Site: brandenburg
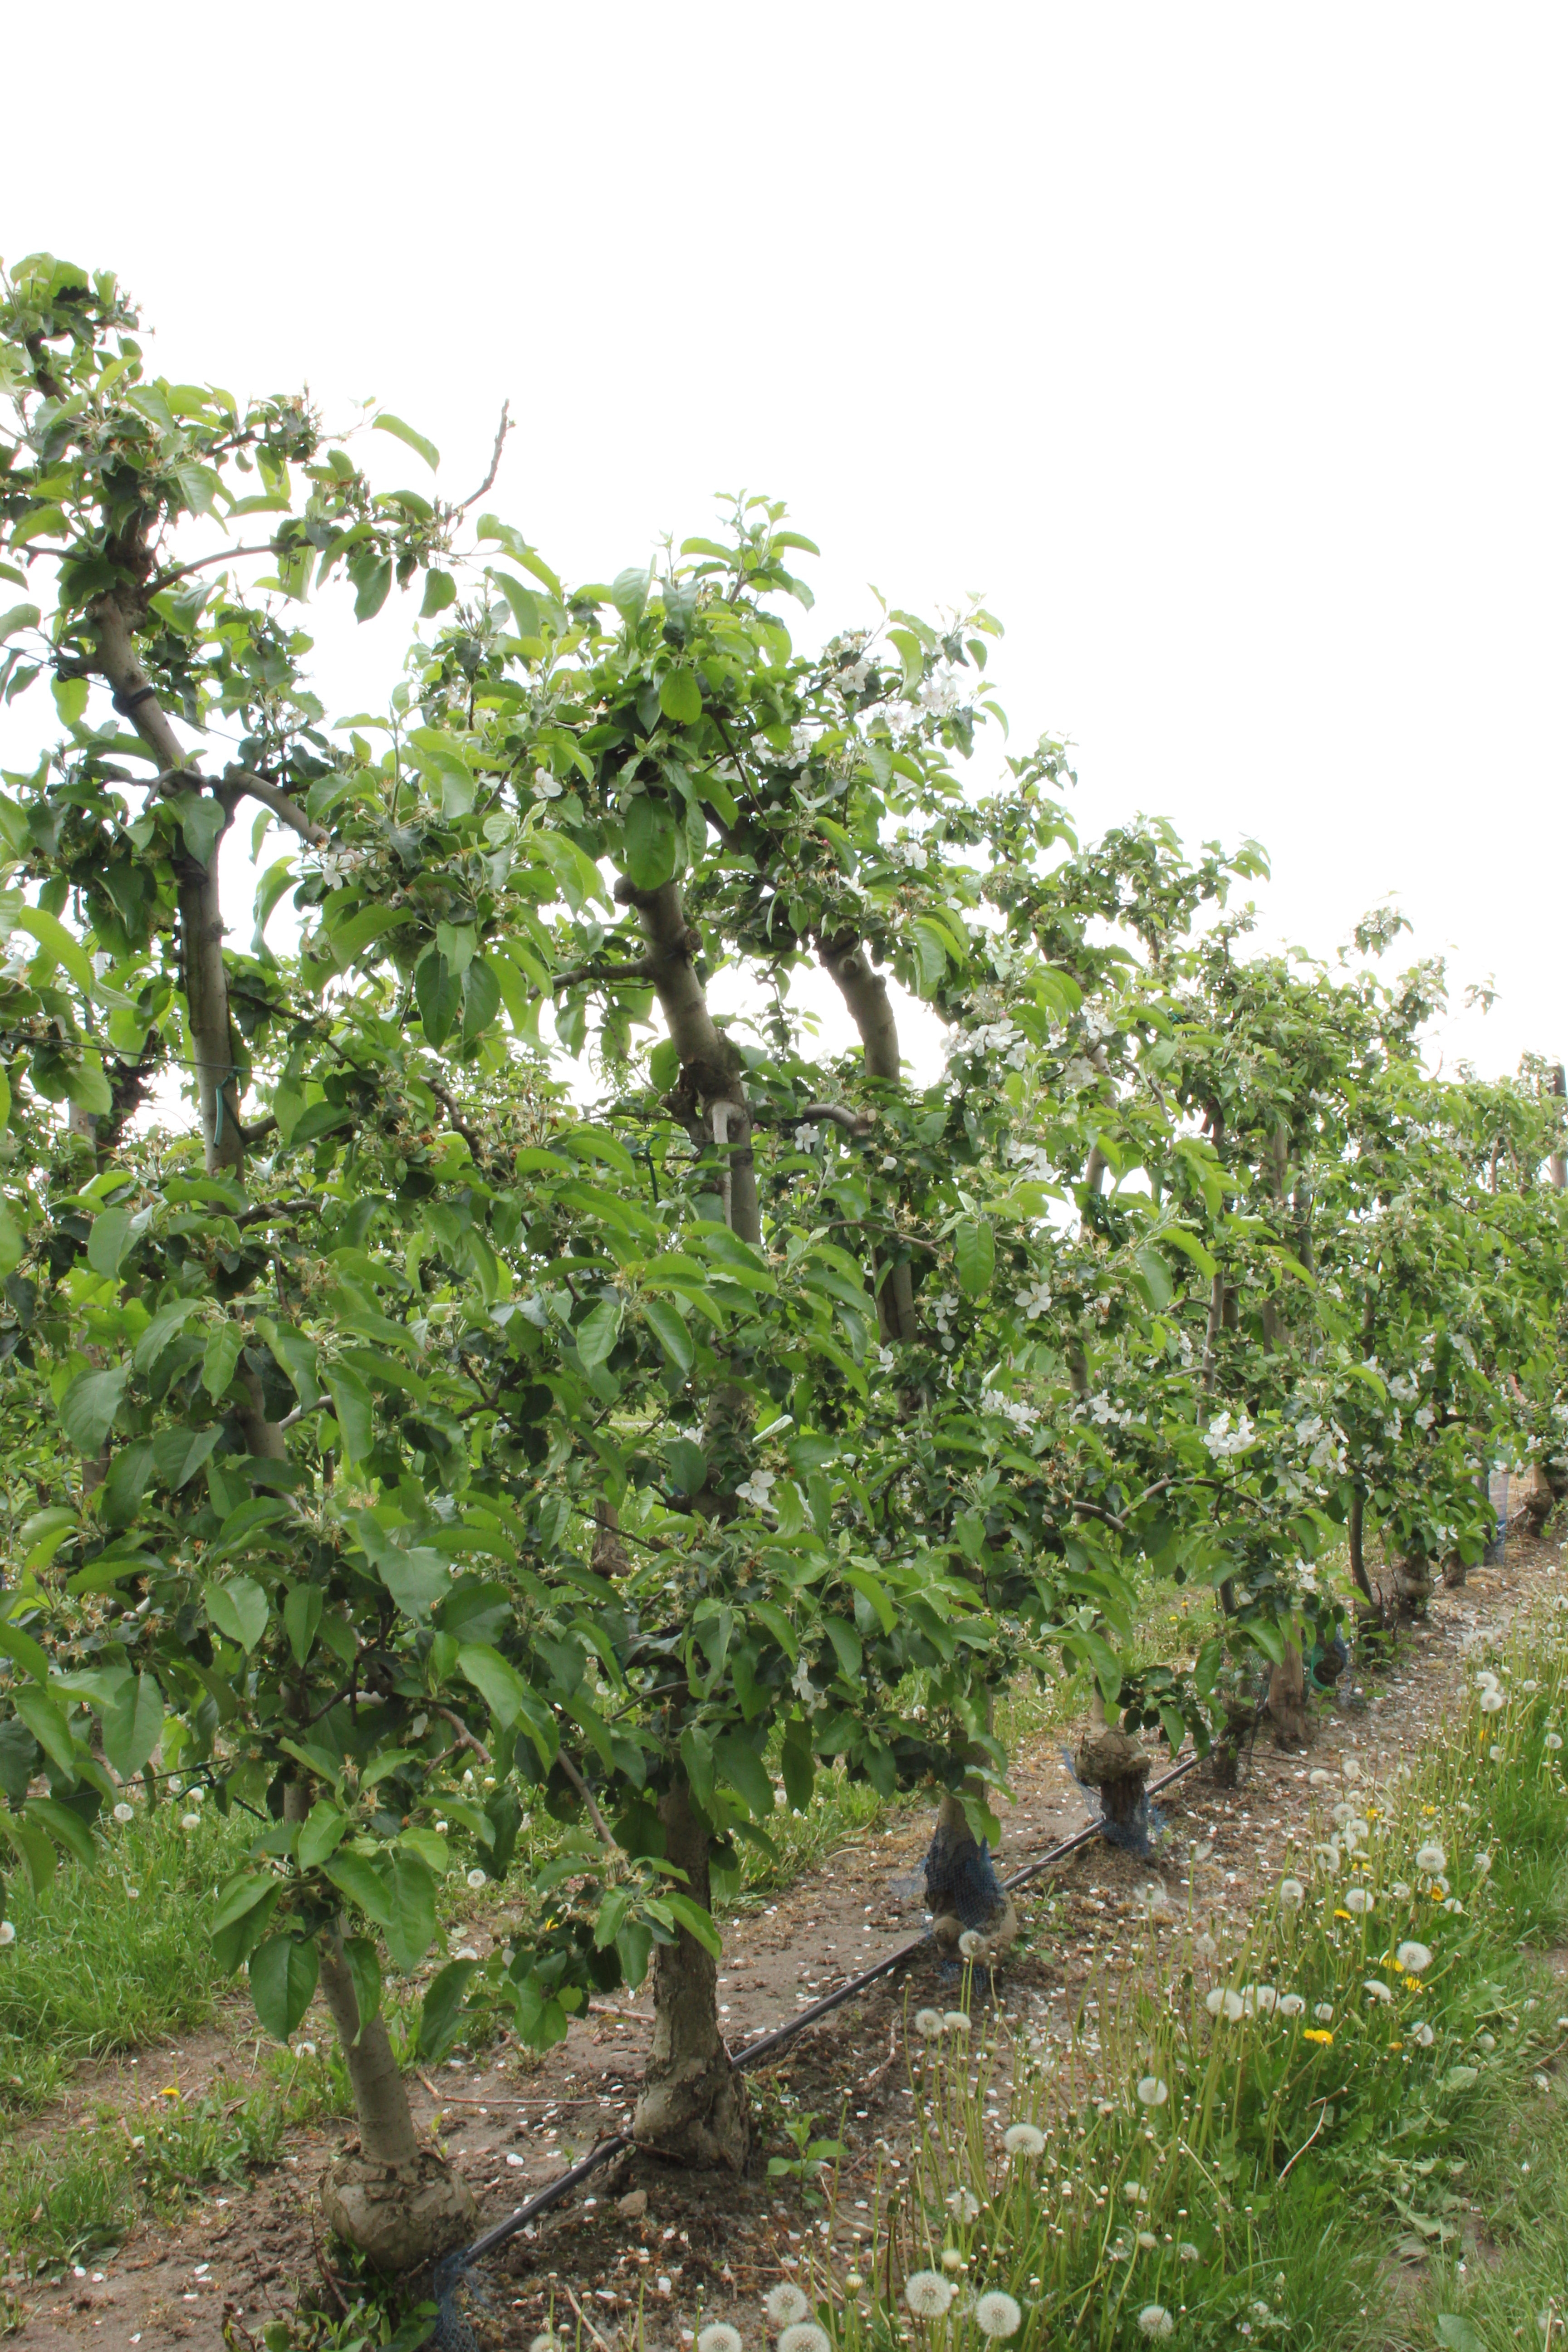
Growth stage (BBCH 67): Flowering